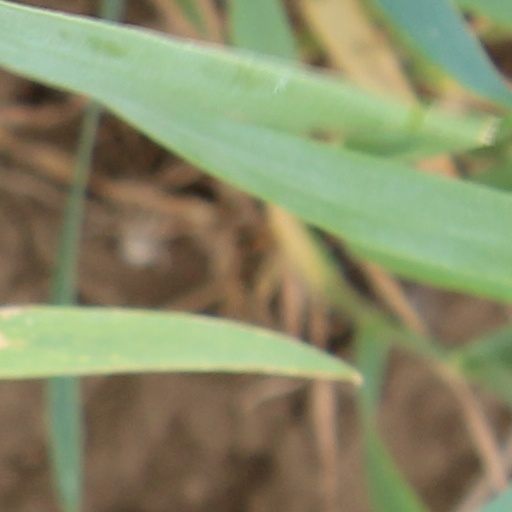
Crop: wheat